Cory Lidle

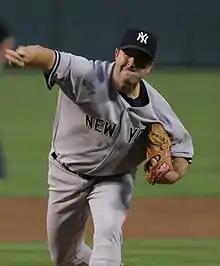
Lidle with the New York Yankees in 2006

Cory Fulton Lidle (March 22, 1972 – October 11, 2006) was an American professional baseball player. A right-handed pitcher, Lidle played in Major League Baseball with the New York Mets, Tampa Bay Devil Rays, Oakland Athletics, Toronto Blue Jays, Cincinnati Reds, Philadelphia Phillies and the New York Yankees from 1997 to 2006. Lidle was killed when the small aircraft he owned was blown by a strong gust of wind and slammed nose first into a residential building in New York City.